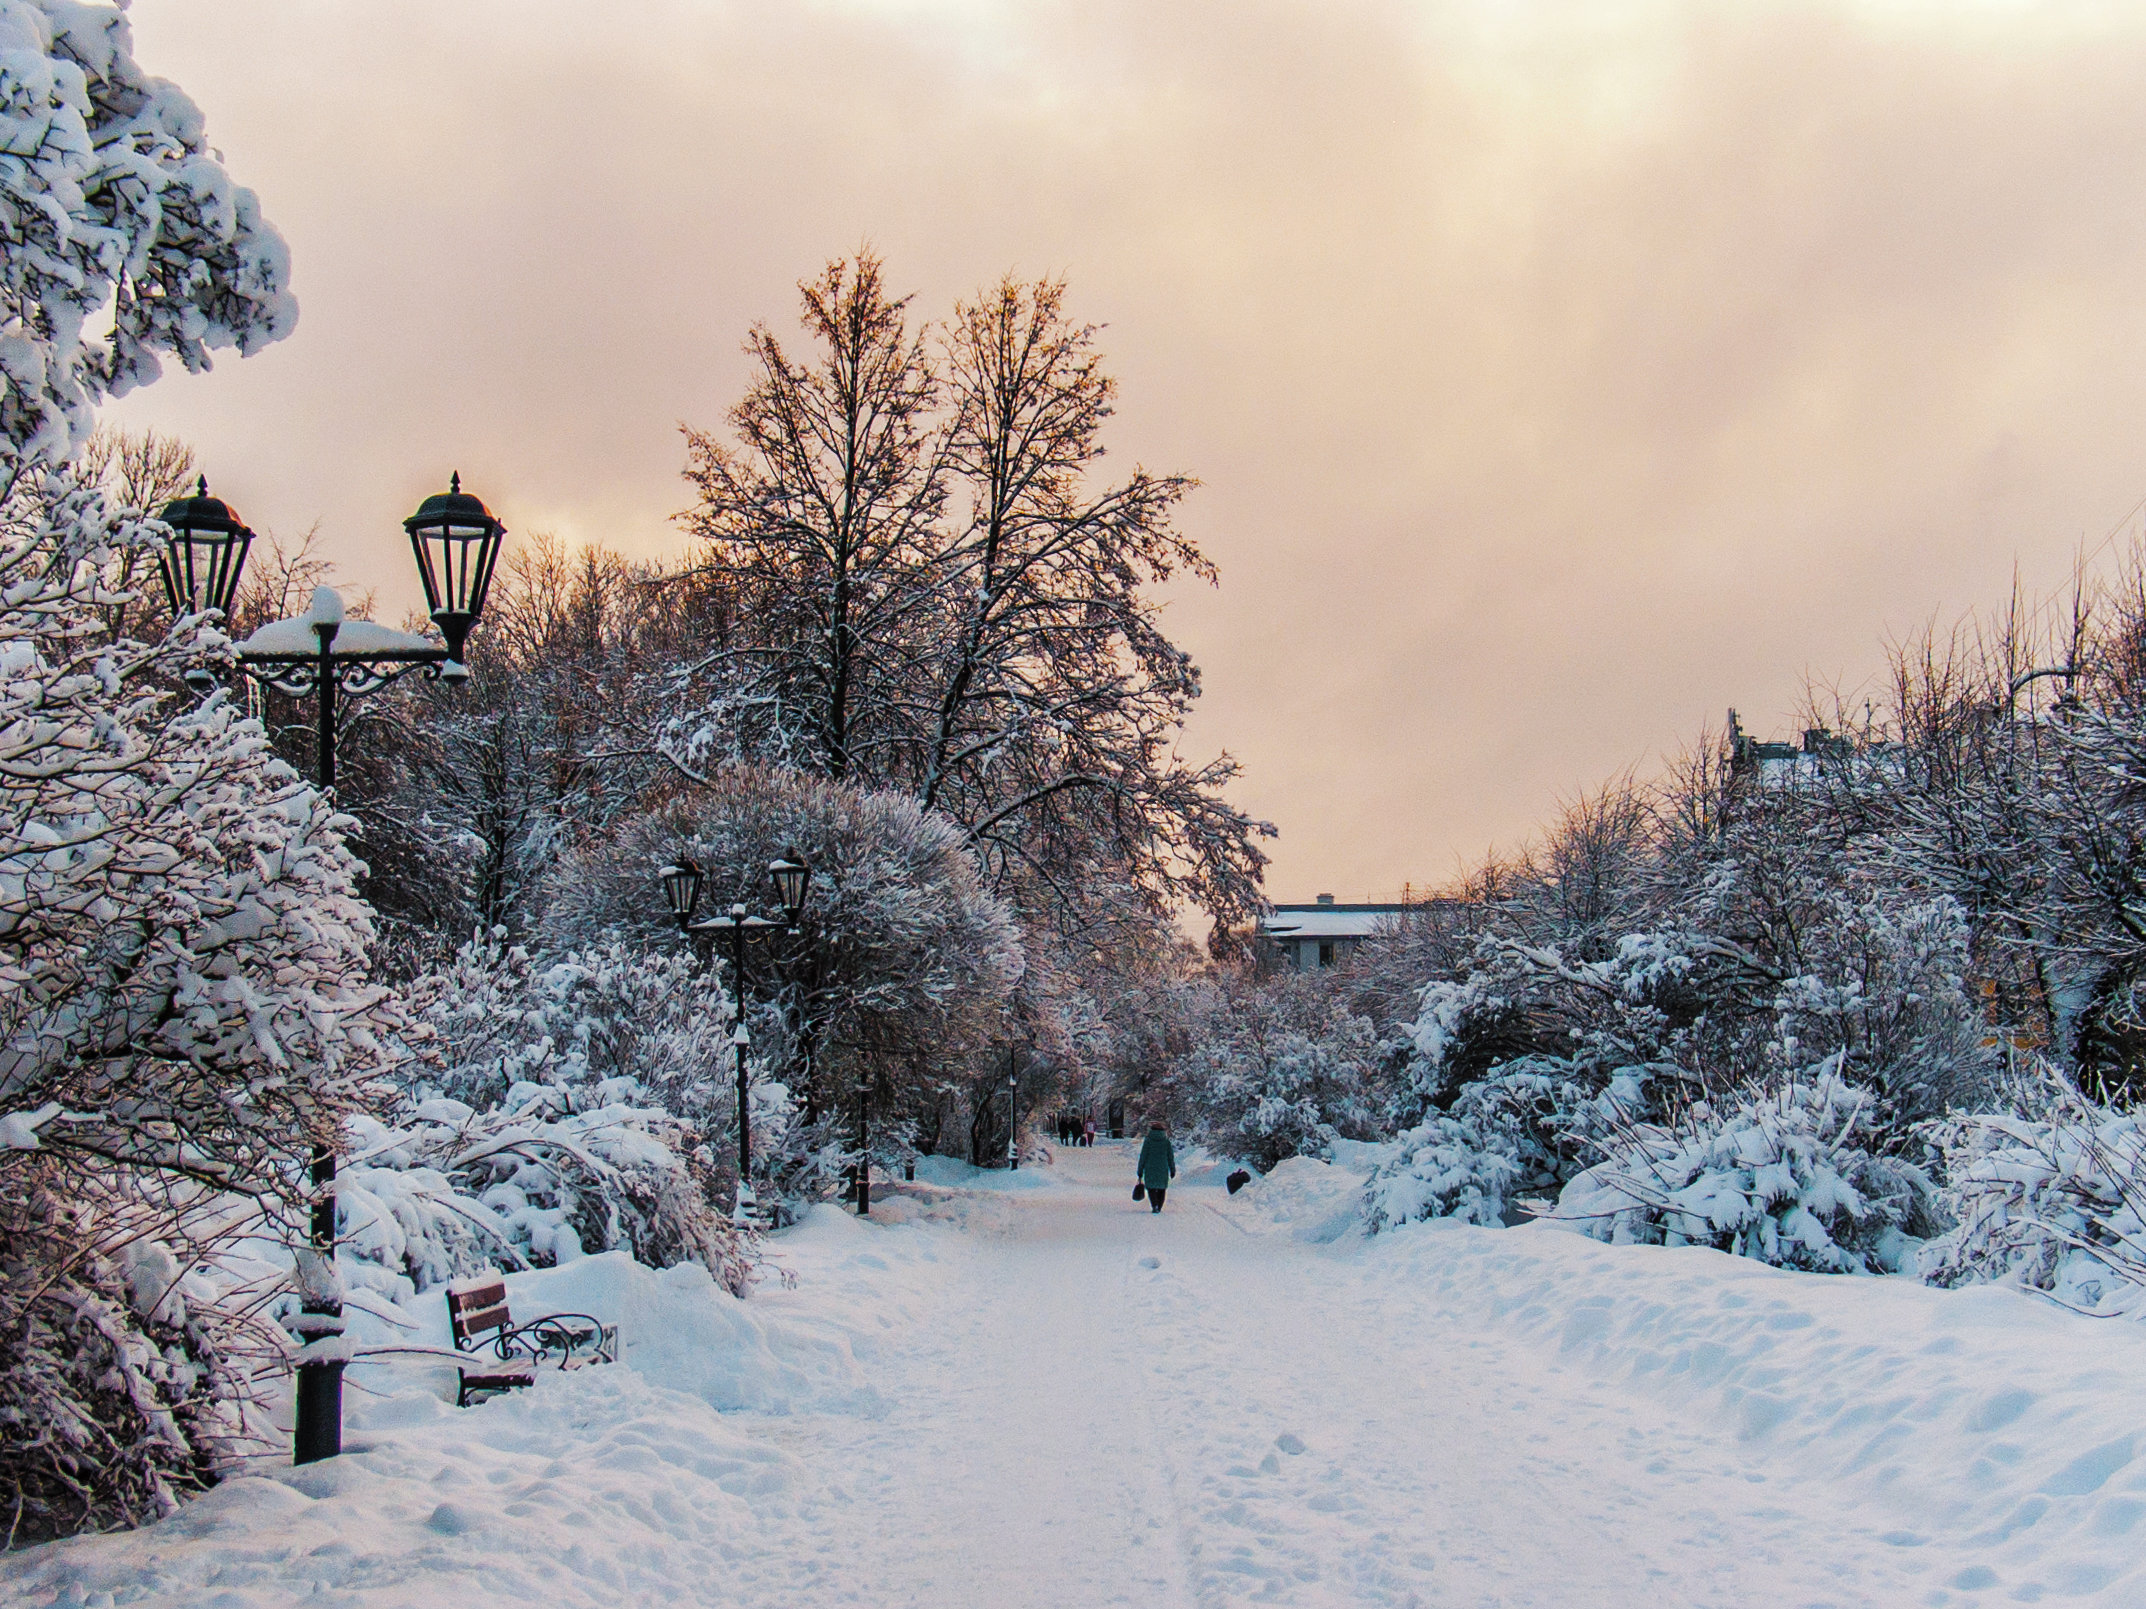
images, cloud, sky, snow, plant, natural landscape, twig, tree, sunlight, freezing, landscape, geological phenomenon, Tints and shades, winter, horizon, event, wood, frost, slope, evening, precipitation, meteorological phenomenon, street light, conifer, forest, cumulus, pine family, winter storm, fir, ice